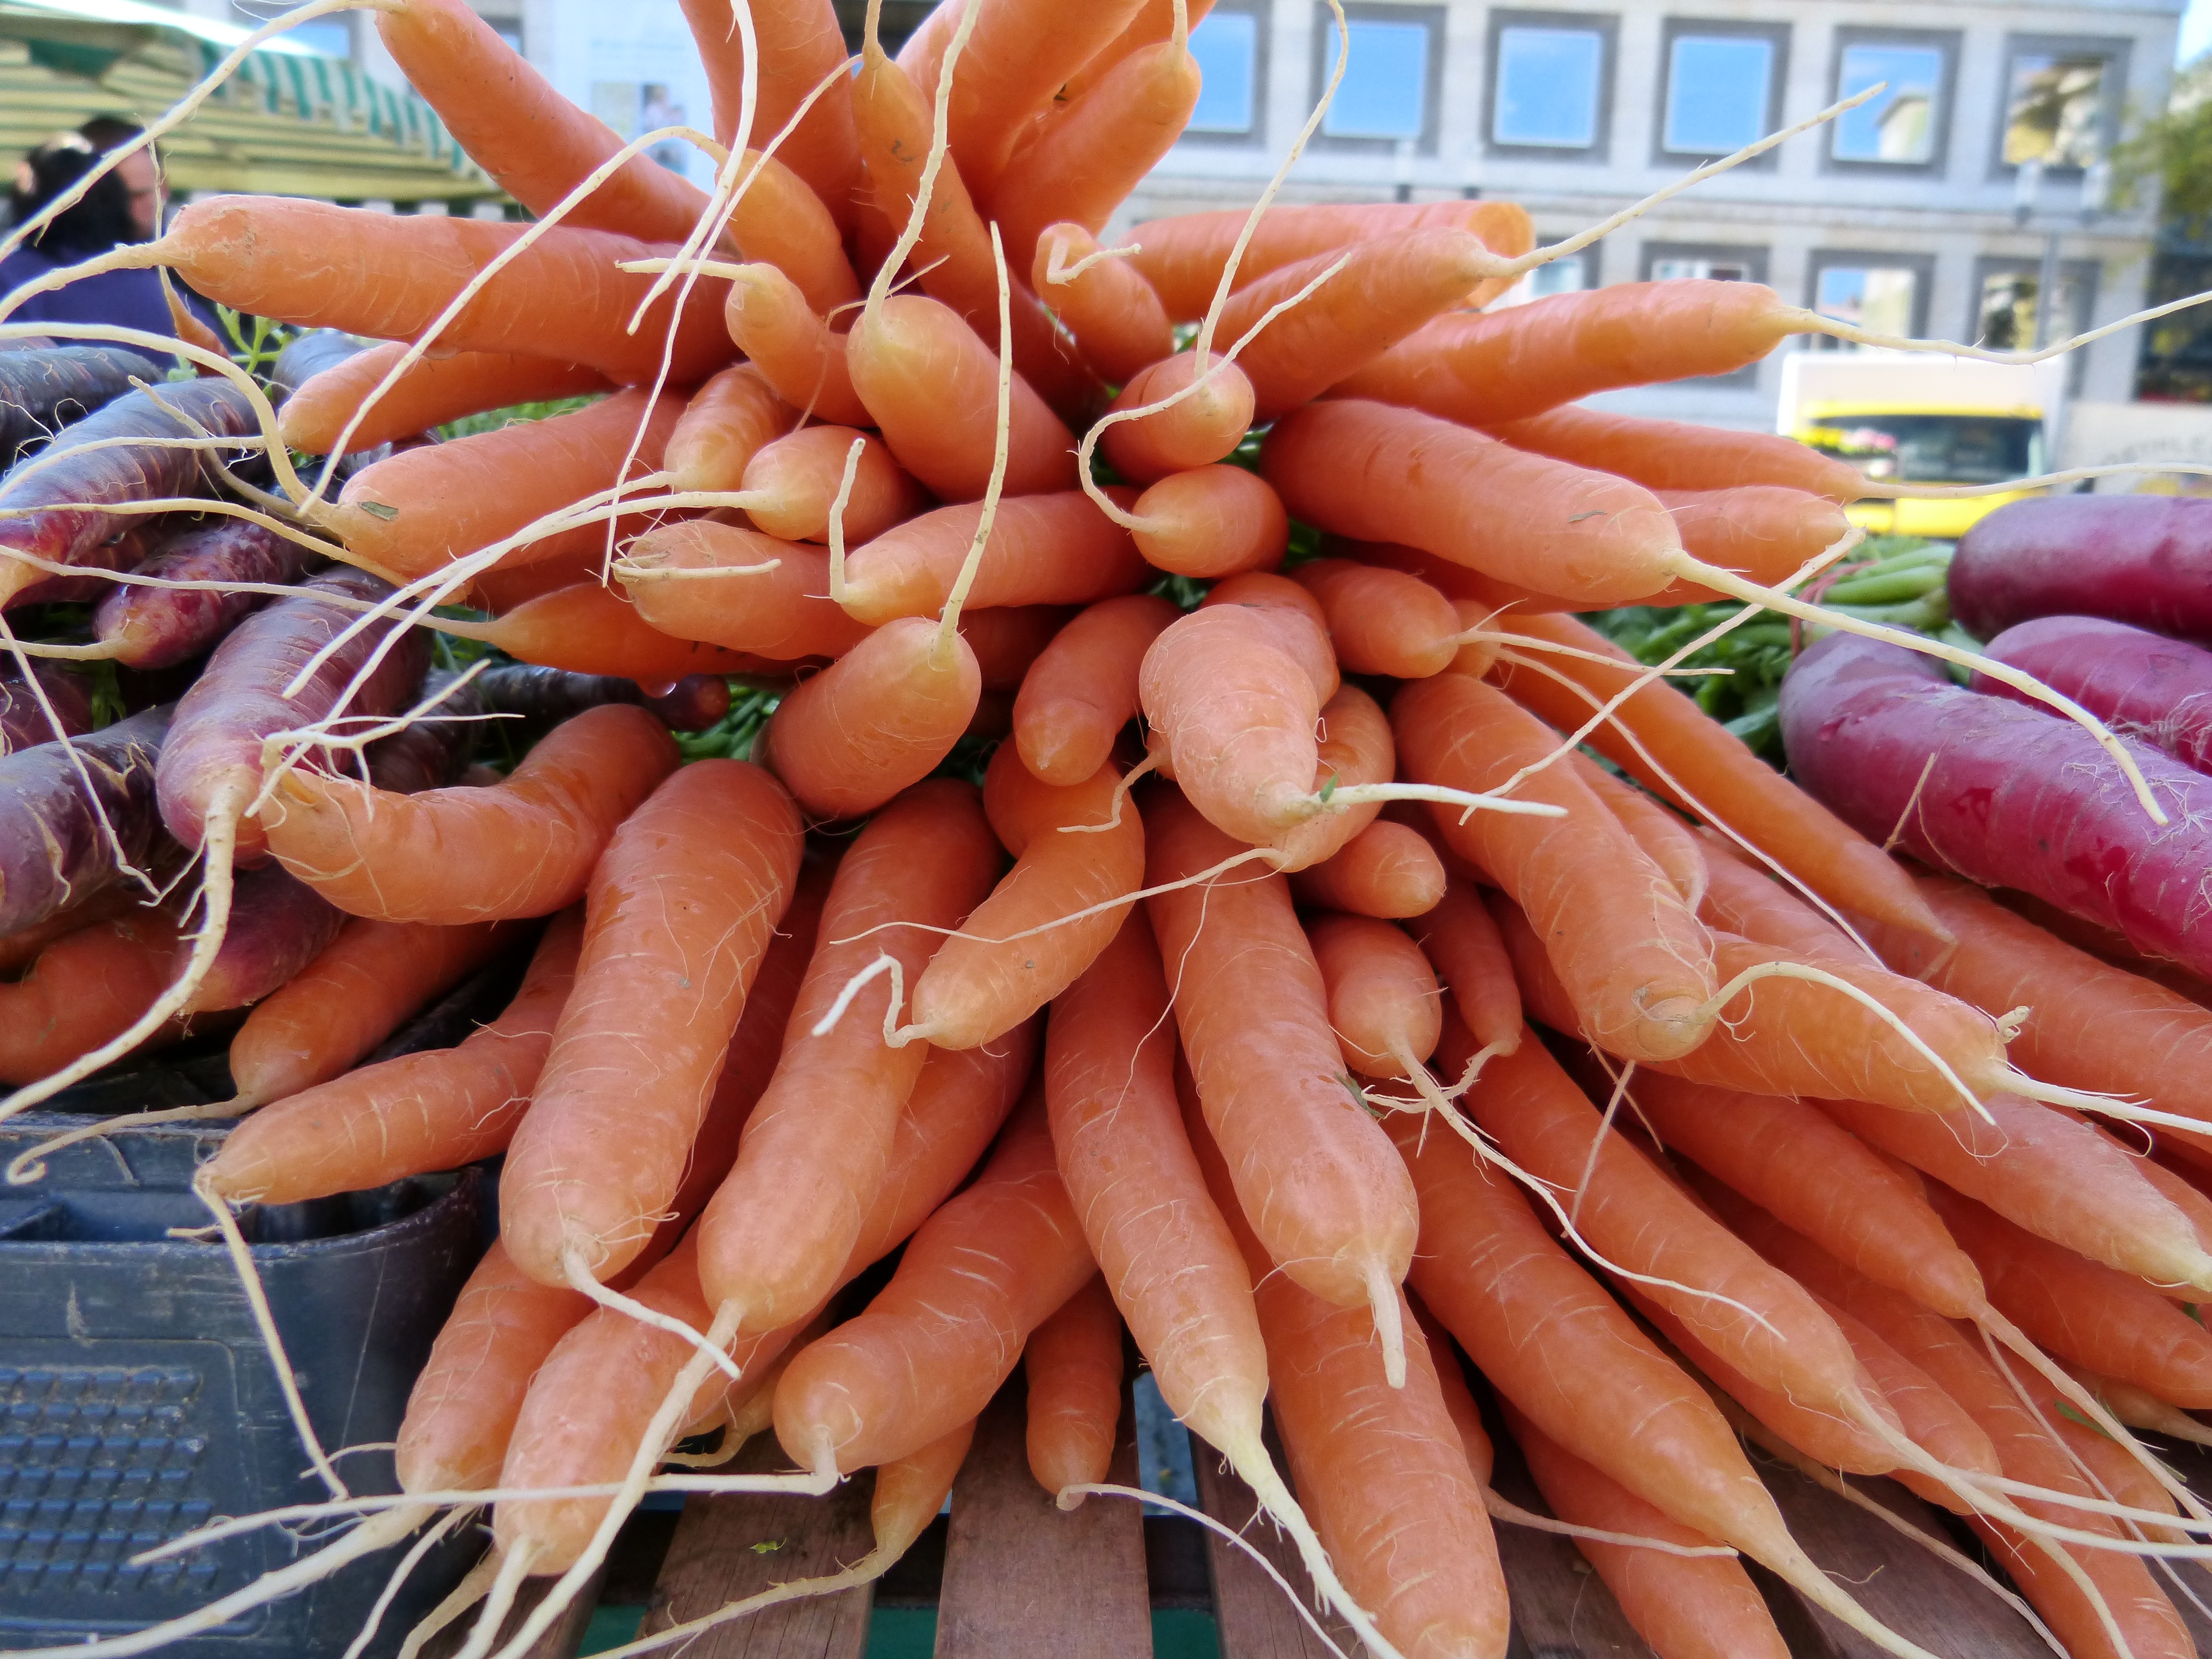
plant, food, harvest, produce, vegetable, autumn, carrot, vegetables, october, frisch, carrots